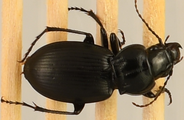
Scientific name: Cyclotrachelus torvus
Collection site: Northern Great Plains Research Laboratory NEON (NOGP), plot NOGP_012